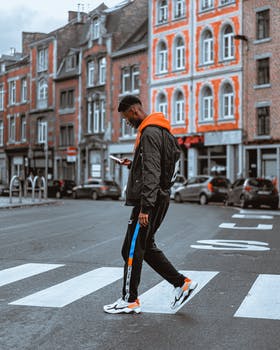
Label: No Watermark